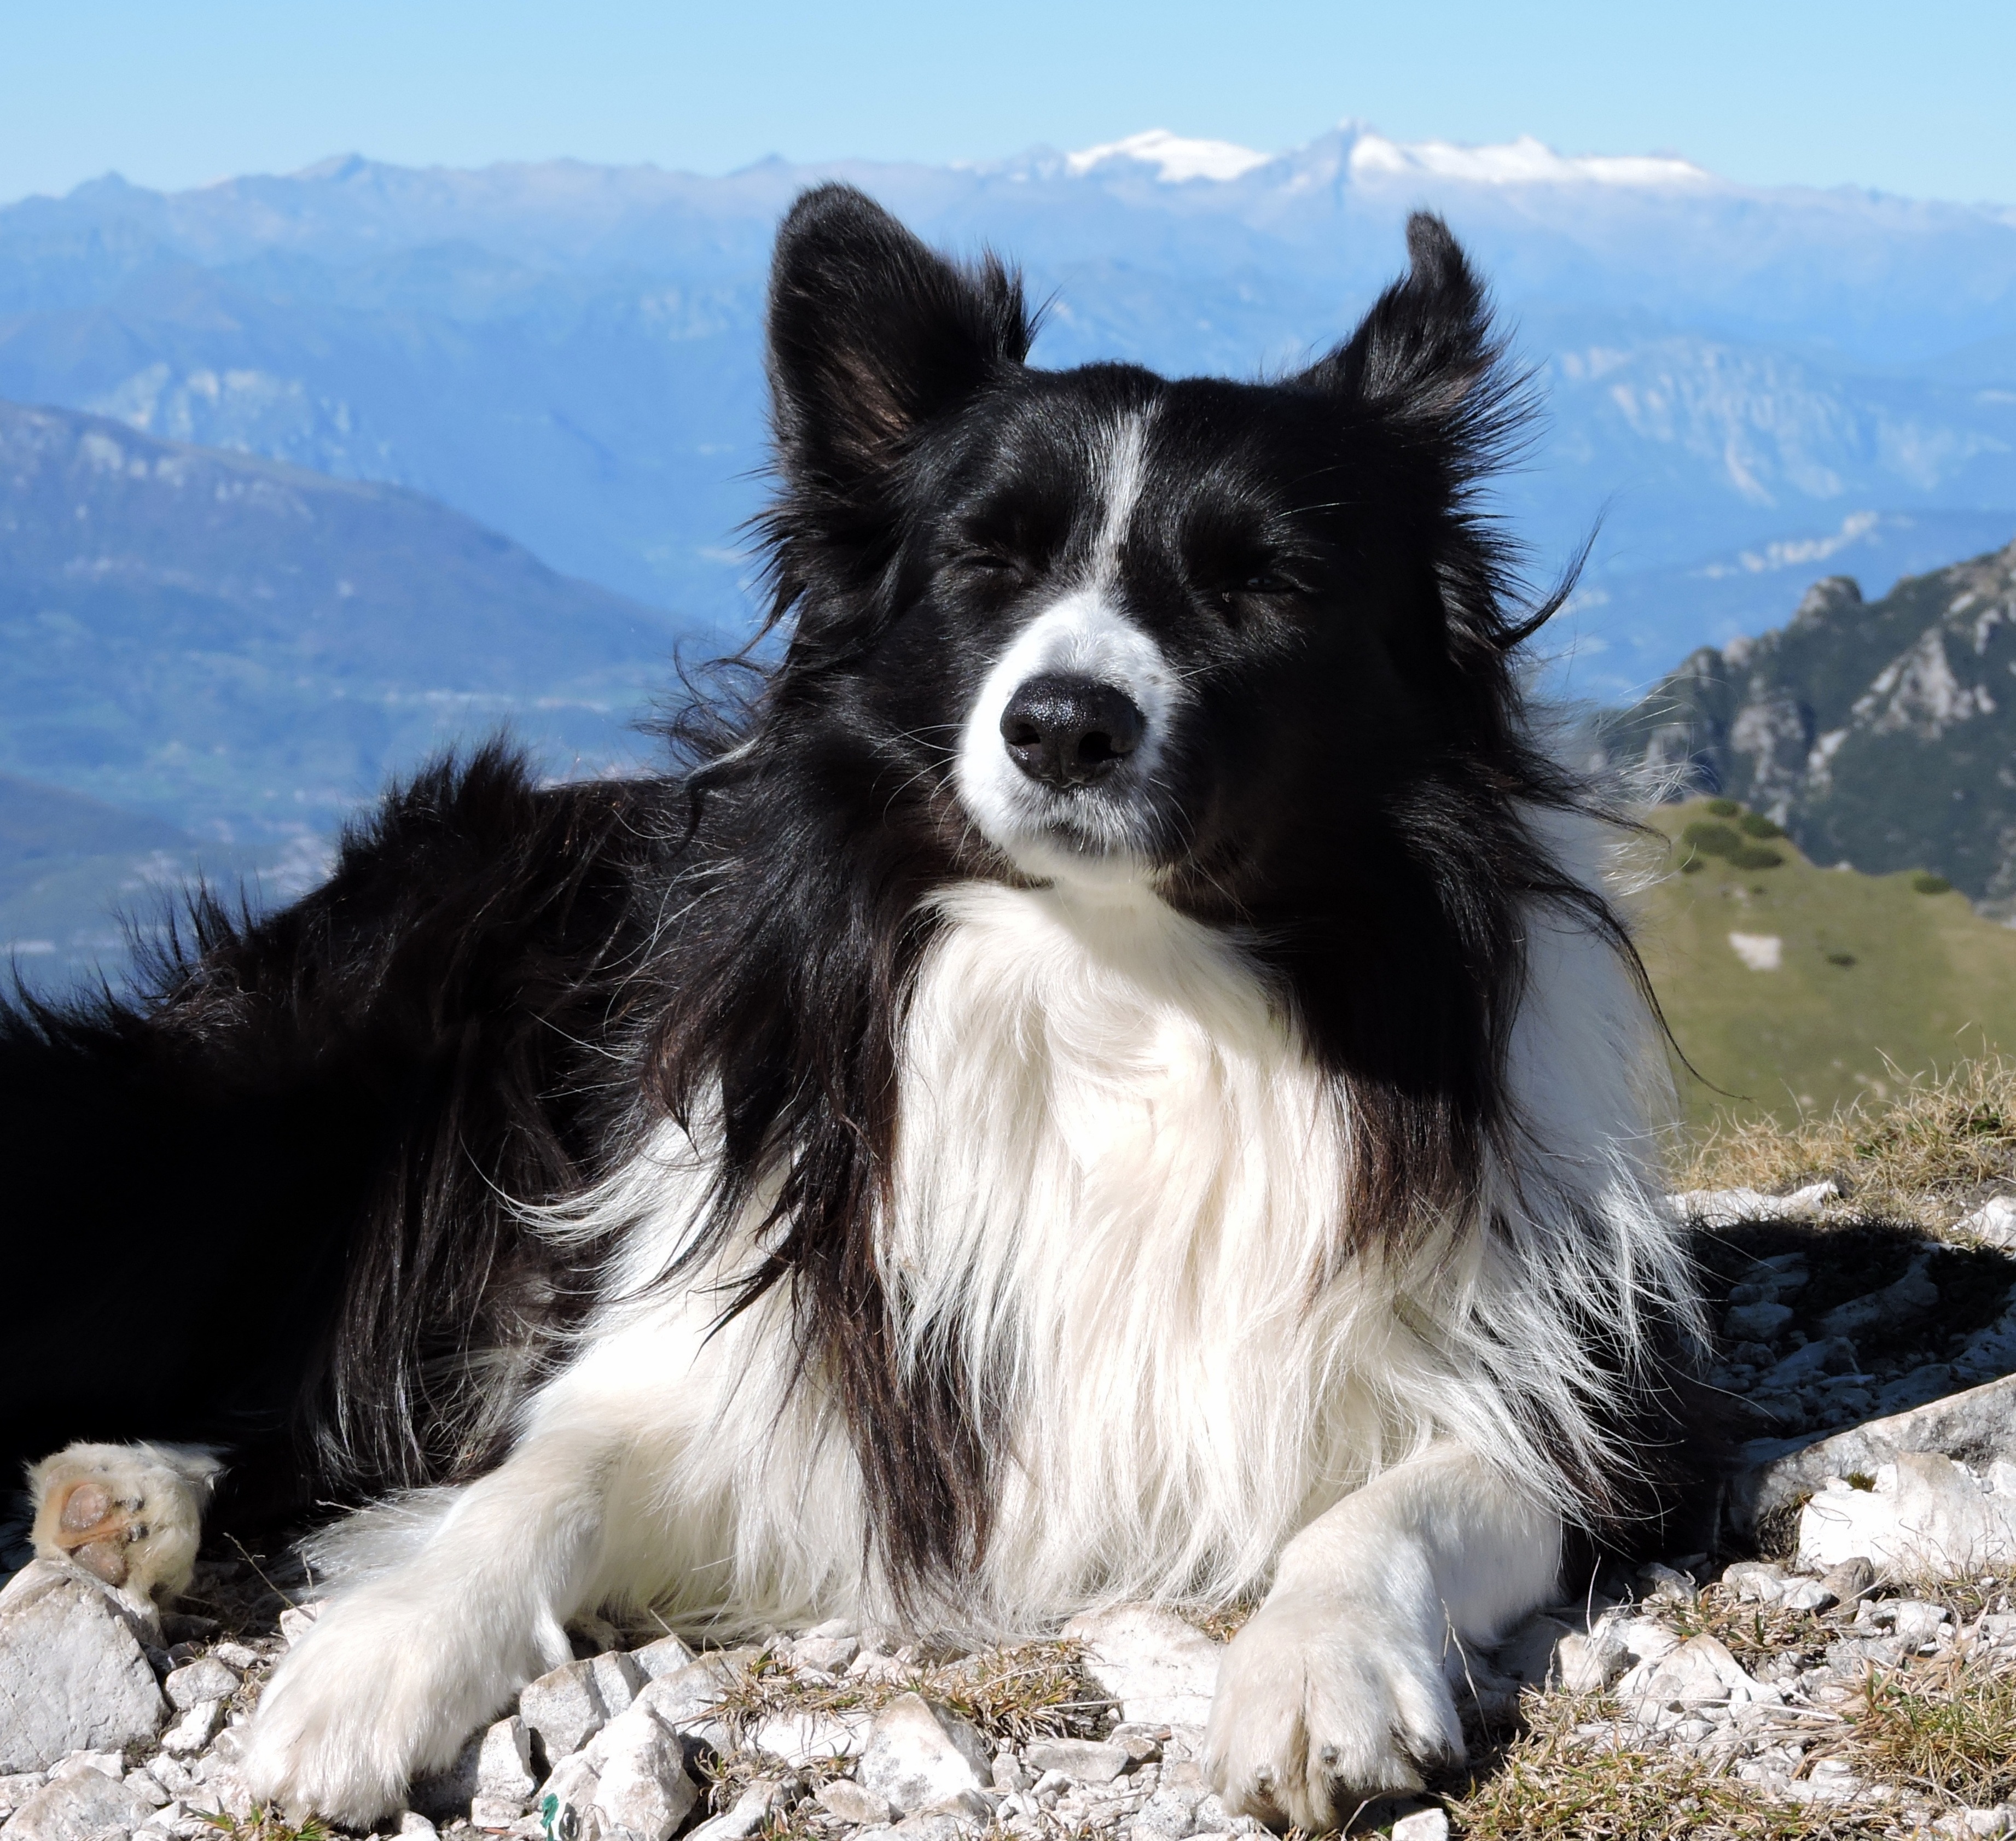
mountain, white, dog, mammal, spaniel, border collie, vertebrate, papillon, nero, dog breed, karelian bear dog, dog like mammal, dog breed group, miniature australian shepherd, icelandic sheepdog, lapponian herder, phalene